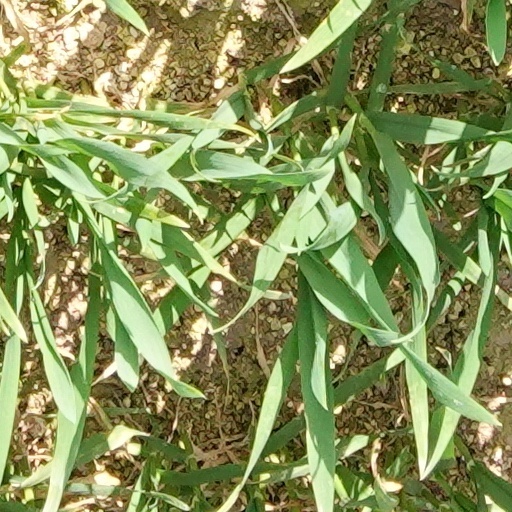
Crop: wheat